Question: How many elephants are there?
Tambaya: Giwaye nawa ne a nan?
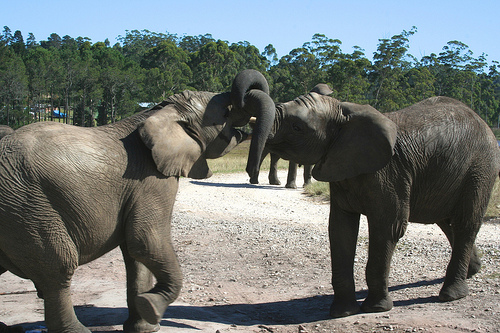
Answer: Three.
Amsa: Uku.